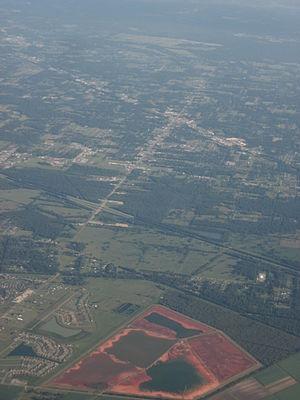
Gonzales est une ville américaine située dans la paroisse de l'Ascension en Louisiane. Elle est connue pour être la capitale du jambalaya.